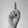
ASL letter: D